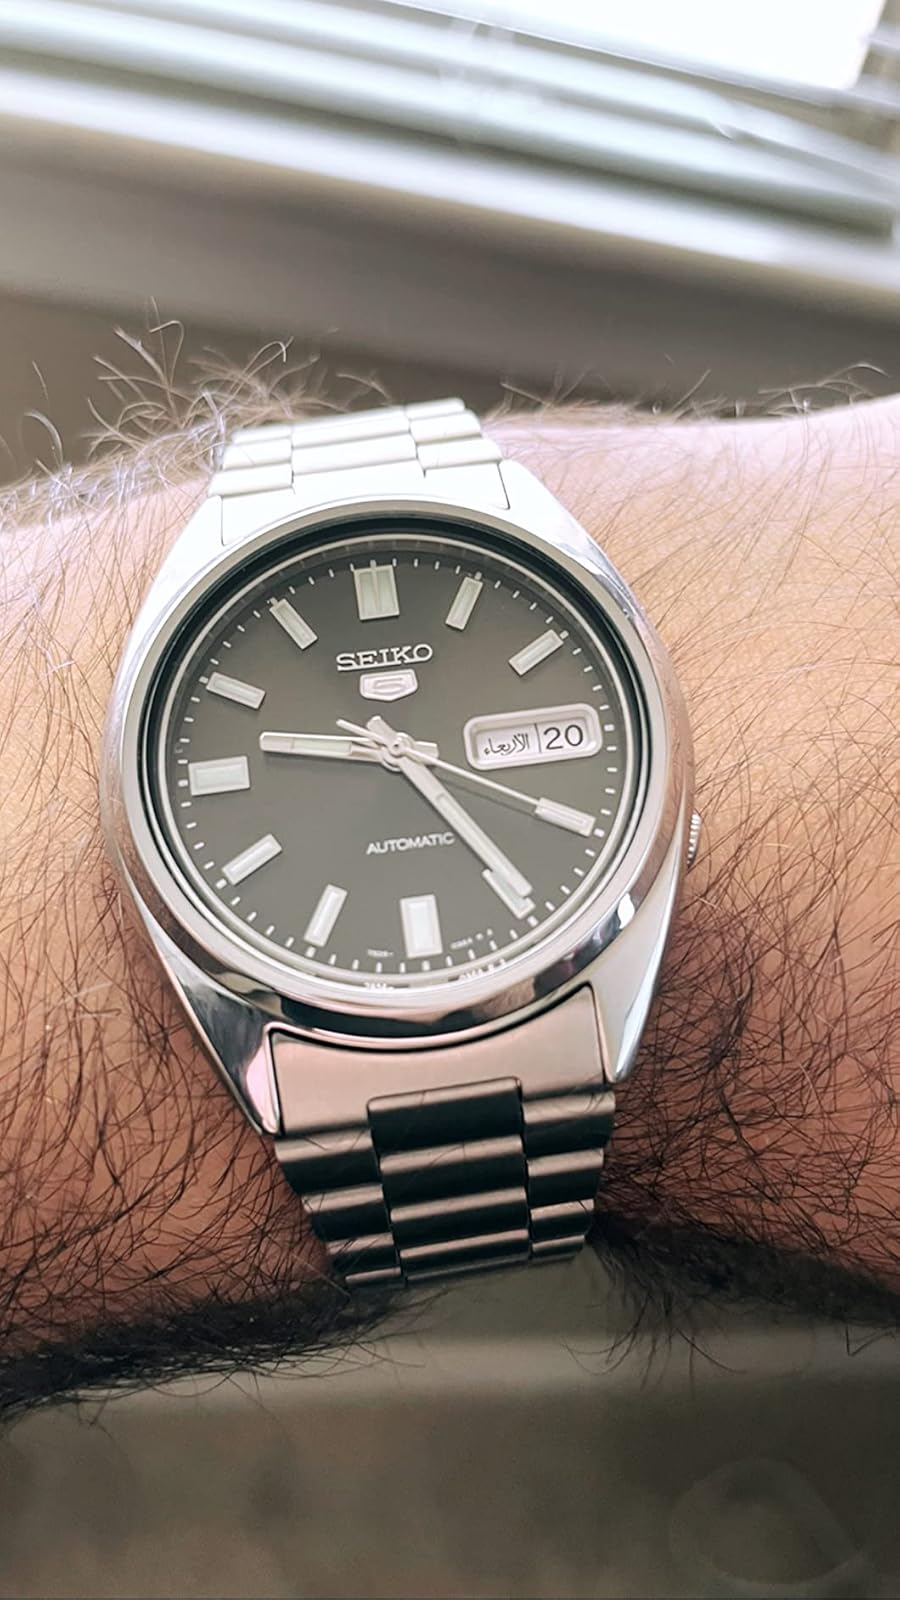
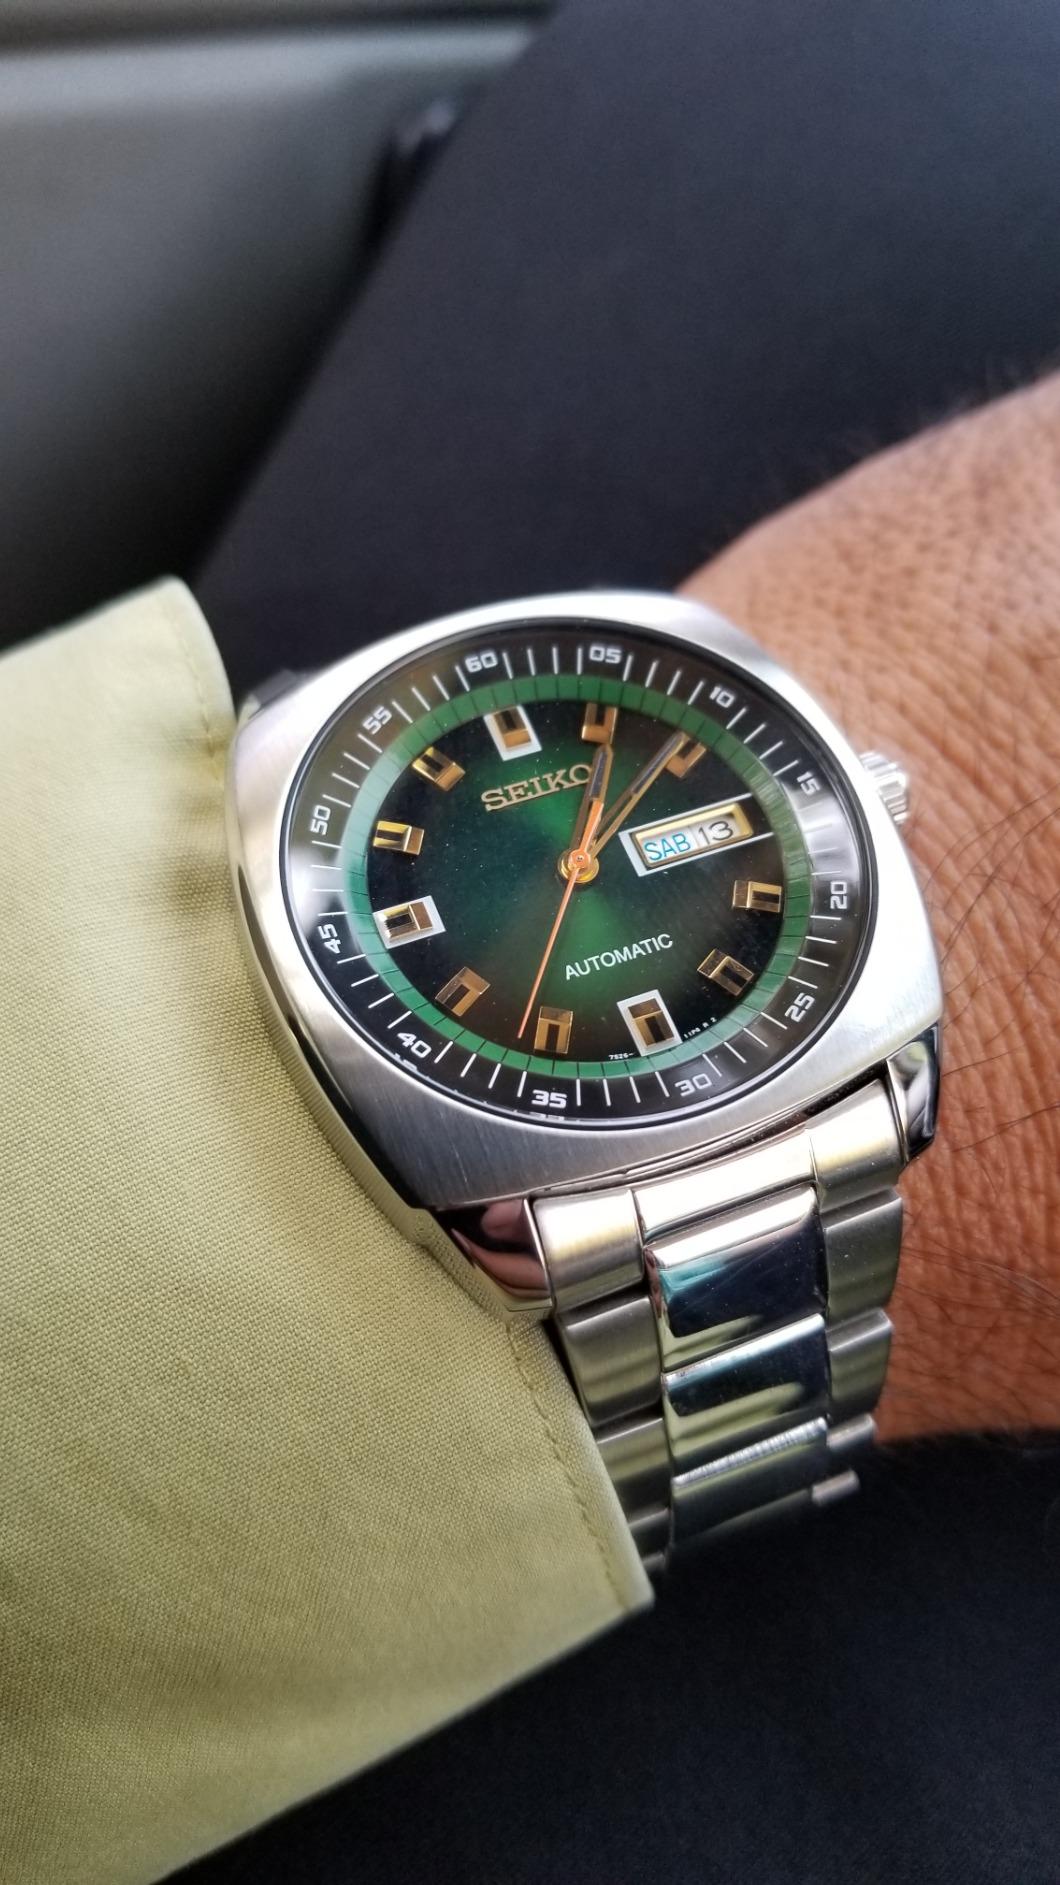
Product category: accessories_watch
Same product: no